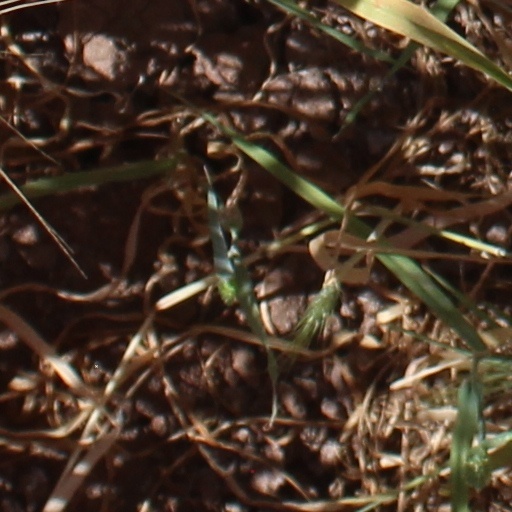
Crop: wheat